Taylor I. Record

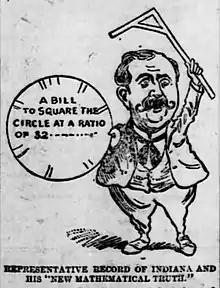
An 1897 political cartoon mocking Record's bill

Taylor I. Record (also spelled Irven Records, 1846-1912) was an American politician who served as a member of the Indiana House of Representatives representing Posey County. He is best known for his introduction of the Indiana pi bill, which attempted to define Pi as 3.2, through "squaring the circle". A constituent and amateur mathematician, Edward J. Goodwin, approached Record to put his idea into law, so it could be incorporated into education. When a visiting professor heard of the bill, it stalled in the Senate and was not passed. Record, a part time farmer, admitted he did not understand what the bill meant "as I have had only a common school education," but submitted it anyway under the urgings of Goodwin. Record also served as a member of the Posey county council.